Classical guitar making

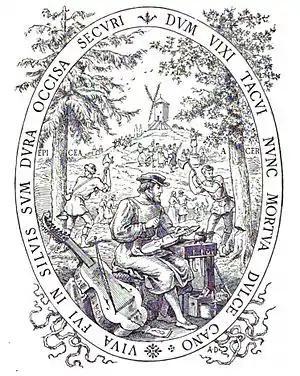
Cover art of "L'art du Luthier" by Auguste Tolbecque (1830–1919)

In guitar making, it is in many cases more difficult to find similarly idealized instruments for a number of reasons: